Francilla Pixis

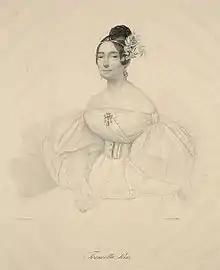
Francilla Pixis

Francilla Pixis (15 May 1816 – ?1888) was a German mezzo-soprano. She was born Franziska Helma Göhringer in Lichtenthal near Baden-Baden. She was initially trained by the pianist and composer Johann Peter Pixis who adopted her when she was 15 but also studied with Henriette Sontag and Ferdinando Paer. She made her concert debut in London in 1833 and her operatic debut in 1834 in Karlsruhe. She subsequently sang in Vienna, Paris, London, and Italy both on the opera stage and in successful concert tours with her adoptive father. In Italy she made her La Scala debut in 1838 in the title role of Rossini's "La Cenerentola" and also sang at the Teatro San Carlo in Naples and the Teatro Massimo in Palermo. In 1840 she created the title role in Giovanni Pacini's "Saffo", which he wrote expressly for her voice. Pixis married a Sicilian nobleman, Giovanni di Sant'Onofrio del Castillo, in 1843 and retired from the stage three years later. Their son, Ugo di Sant'Onofrio del Castillo, served in the Italian Parliament, first in the Chamber of Deputies from 1888 until 1913 and later in the Senate.